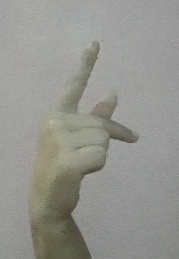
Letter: dha